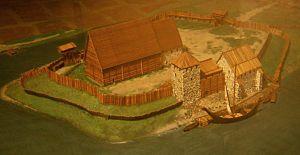
Cette page concerne l'année 1249 du calendrier julien.